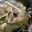
Label: frog